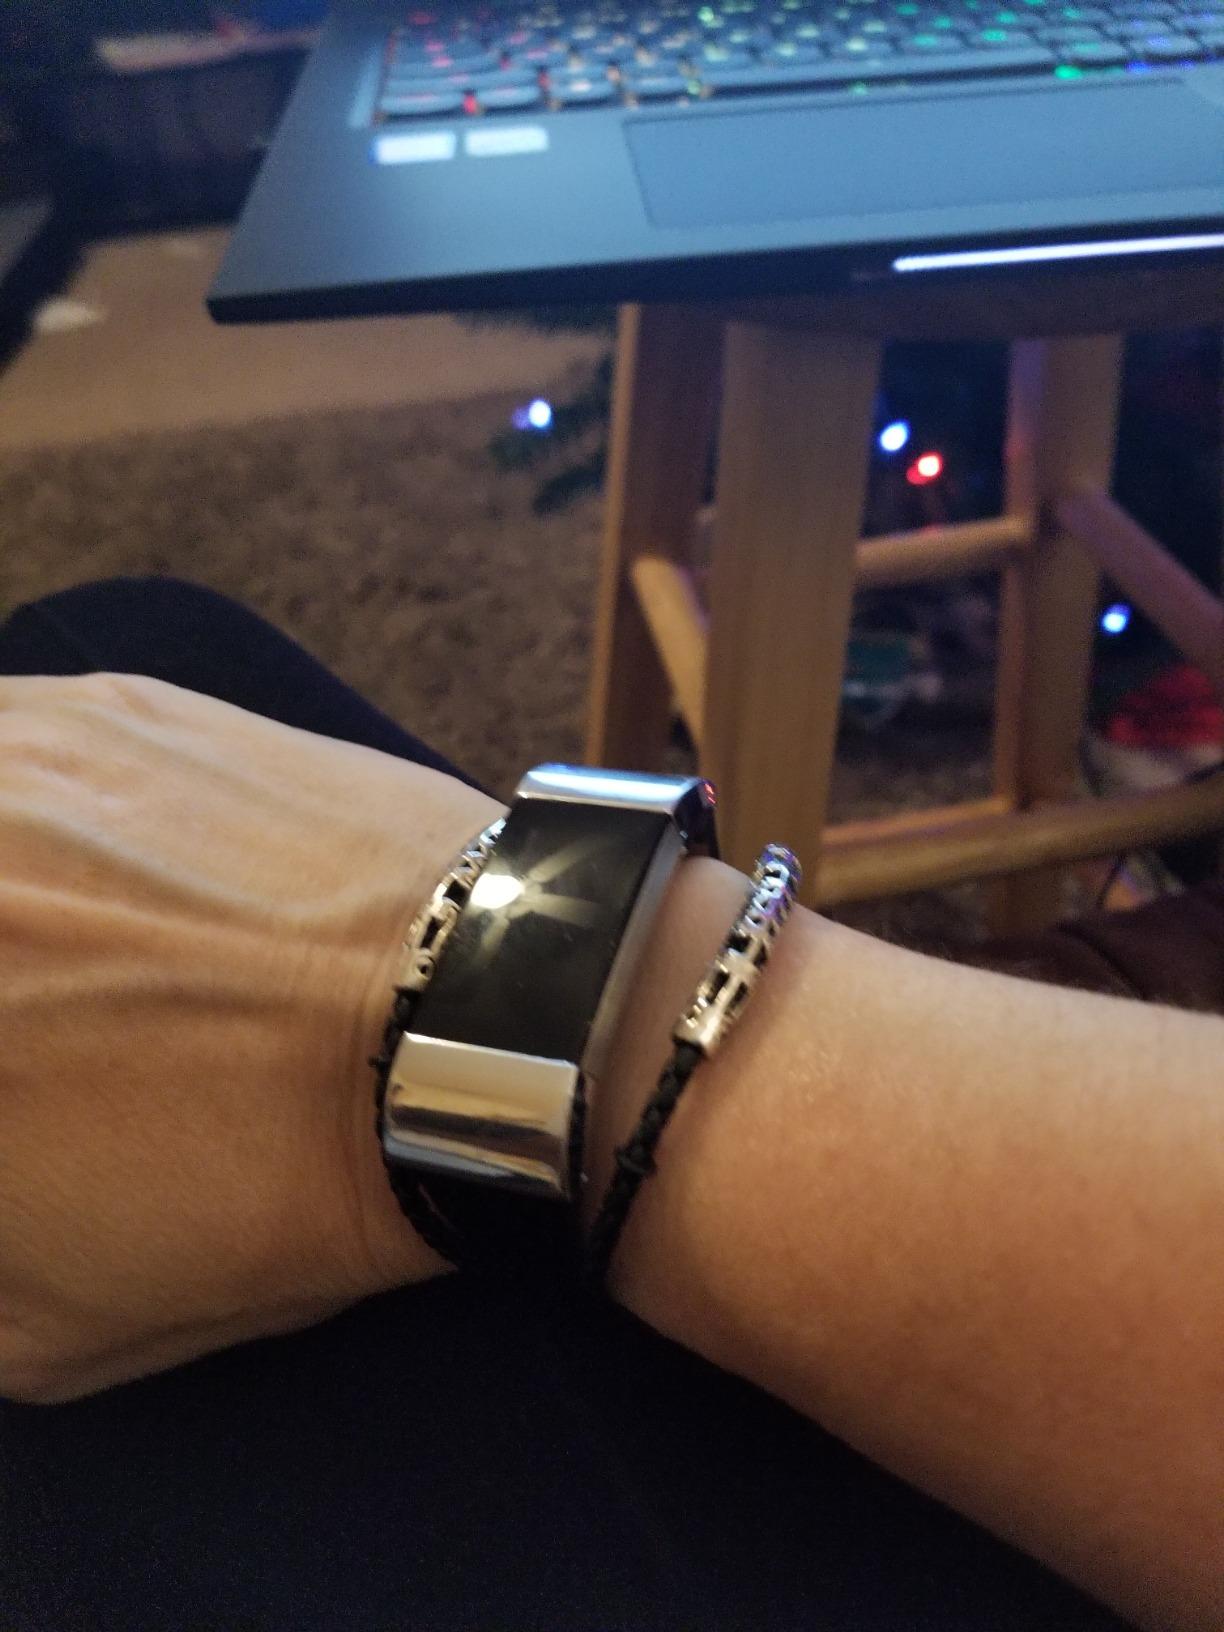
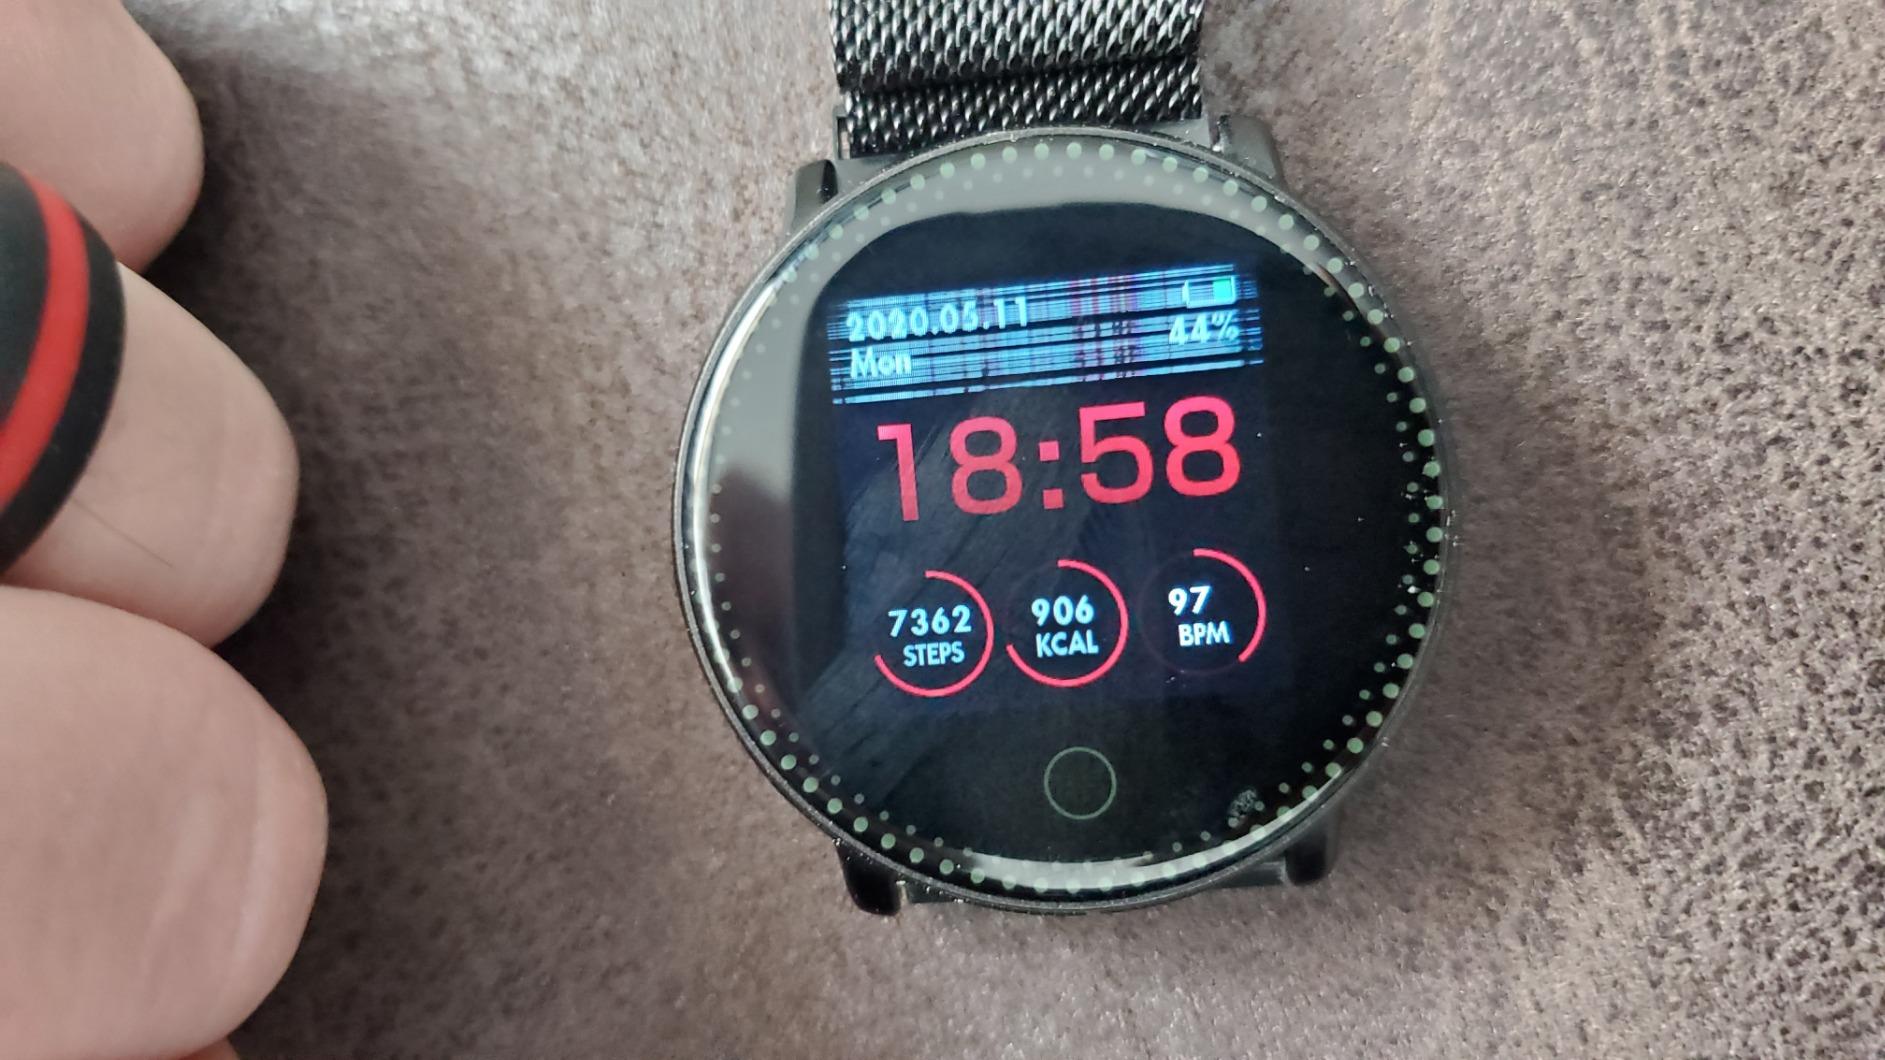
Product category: smartwatch
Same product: no